Pietro Linari

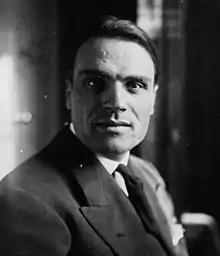
Pietro Linari

Pietro Linari (15 October 1896 – 1 January 1972) was an Italian cyclist. He finished in fourth place in the 1925 Paris–Roubaix.